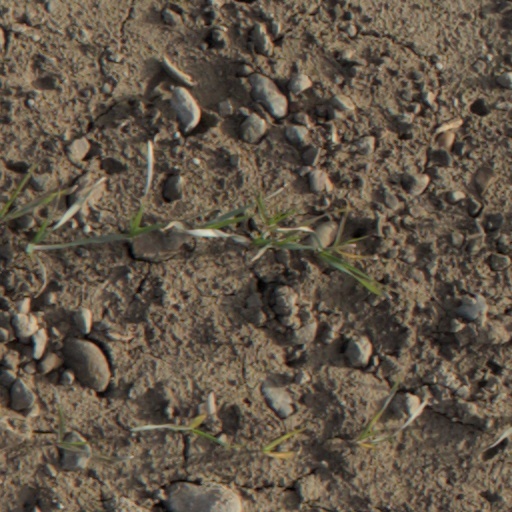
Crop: wheat